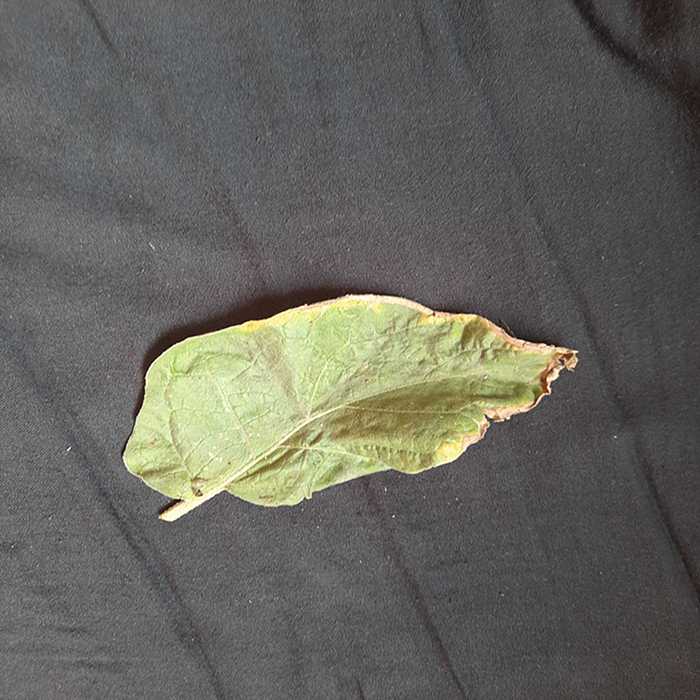
Plant: Eggplant
Label: Eggplant begomovirus